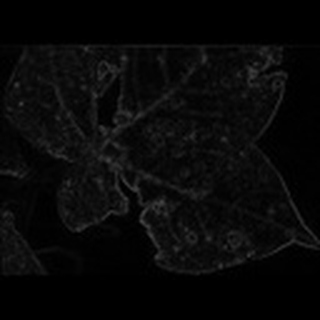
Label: cotton_bacterial_blight